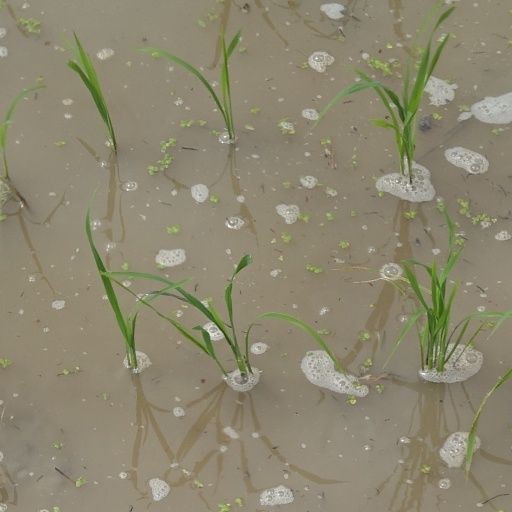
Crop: rice